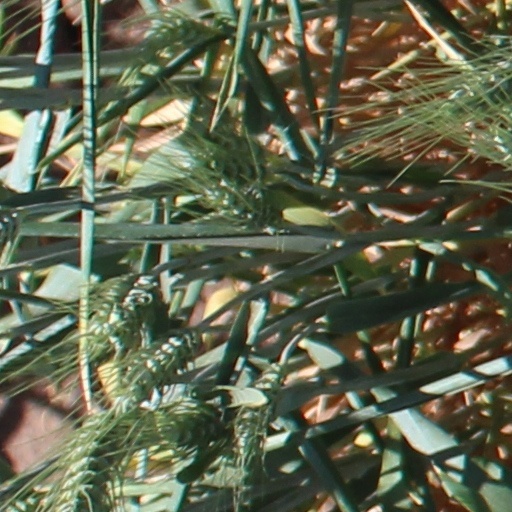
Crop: wheat